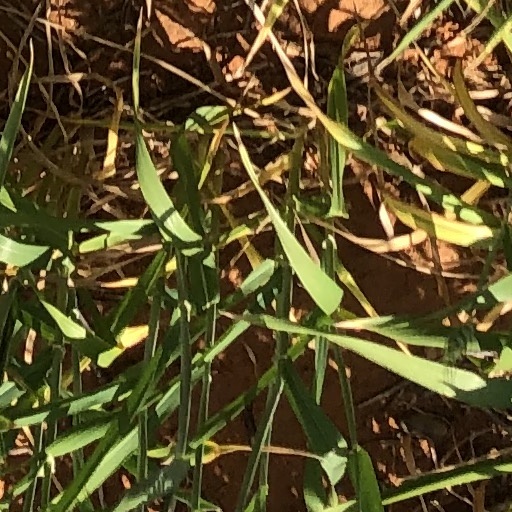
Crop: wheat